List of Gantz episodes

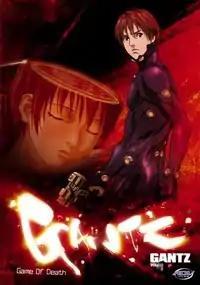
Cover from the first "Gantz" released by ADV Films.

The anime series "Gantz" is an adaptation of the eponymous manga written and illustrated by Hiroya Oku. The series, produced by Gonzo and directed by Ichiro Itano, aired in Japan on Fuji Television and AT-X. "Gantz" tells the story of a teenager named Kei Kurono who dies in a train accident and becomes part of a semi-posthumous "game" in which he and several other recently deceased people are forced to hunt down and kill aliens hidden in Japan.